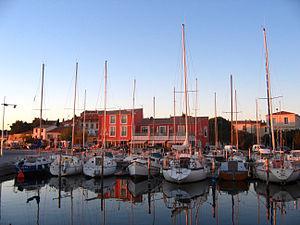
Port de Bouzigues, dans le département de l'Hérault et la région Languedoc-Roussillon.
Bouzigues, en occitan Bosigas, est une commune française située dans le département de l'Hérault, en région Occitanie. Elle appartient à la communauté d'agglomération Sète Agglopôle Méditerranée.